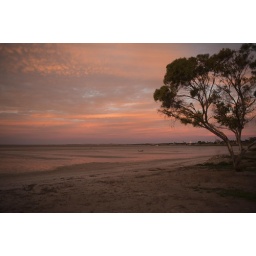
A later shot of the sky over the beach 50 yards from our camper-van.